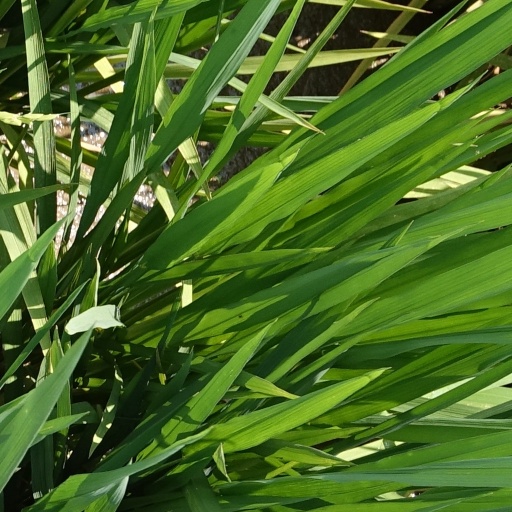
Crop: rice